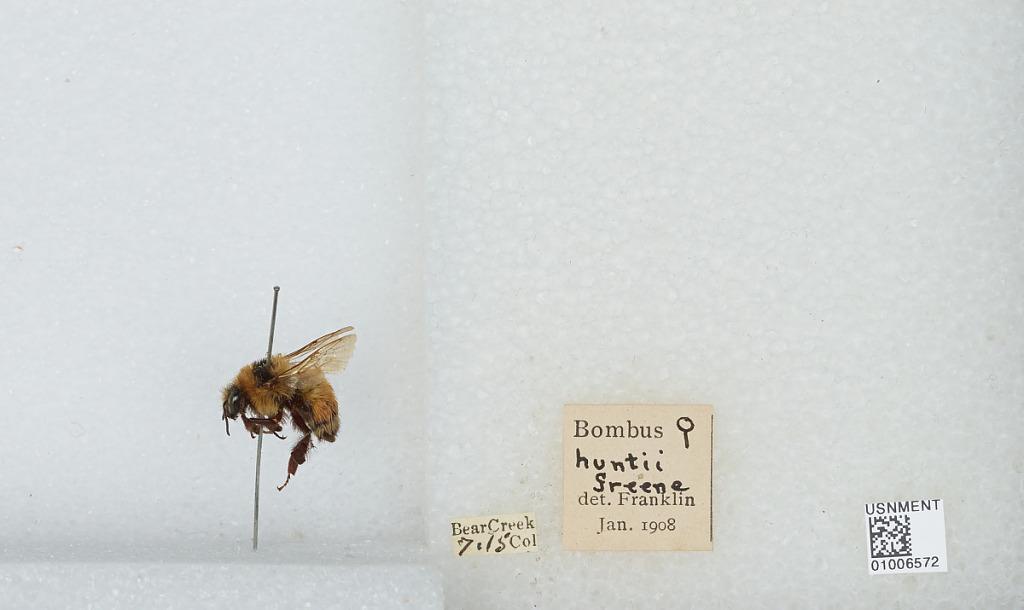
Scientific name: Bombus (Pyrobombus) huntii Greene
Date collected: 1915-7-
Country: United States
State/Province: Colorado
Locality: Bear Creek
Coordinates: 39.6344, -105.398
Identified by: Franklin